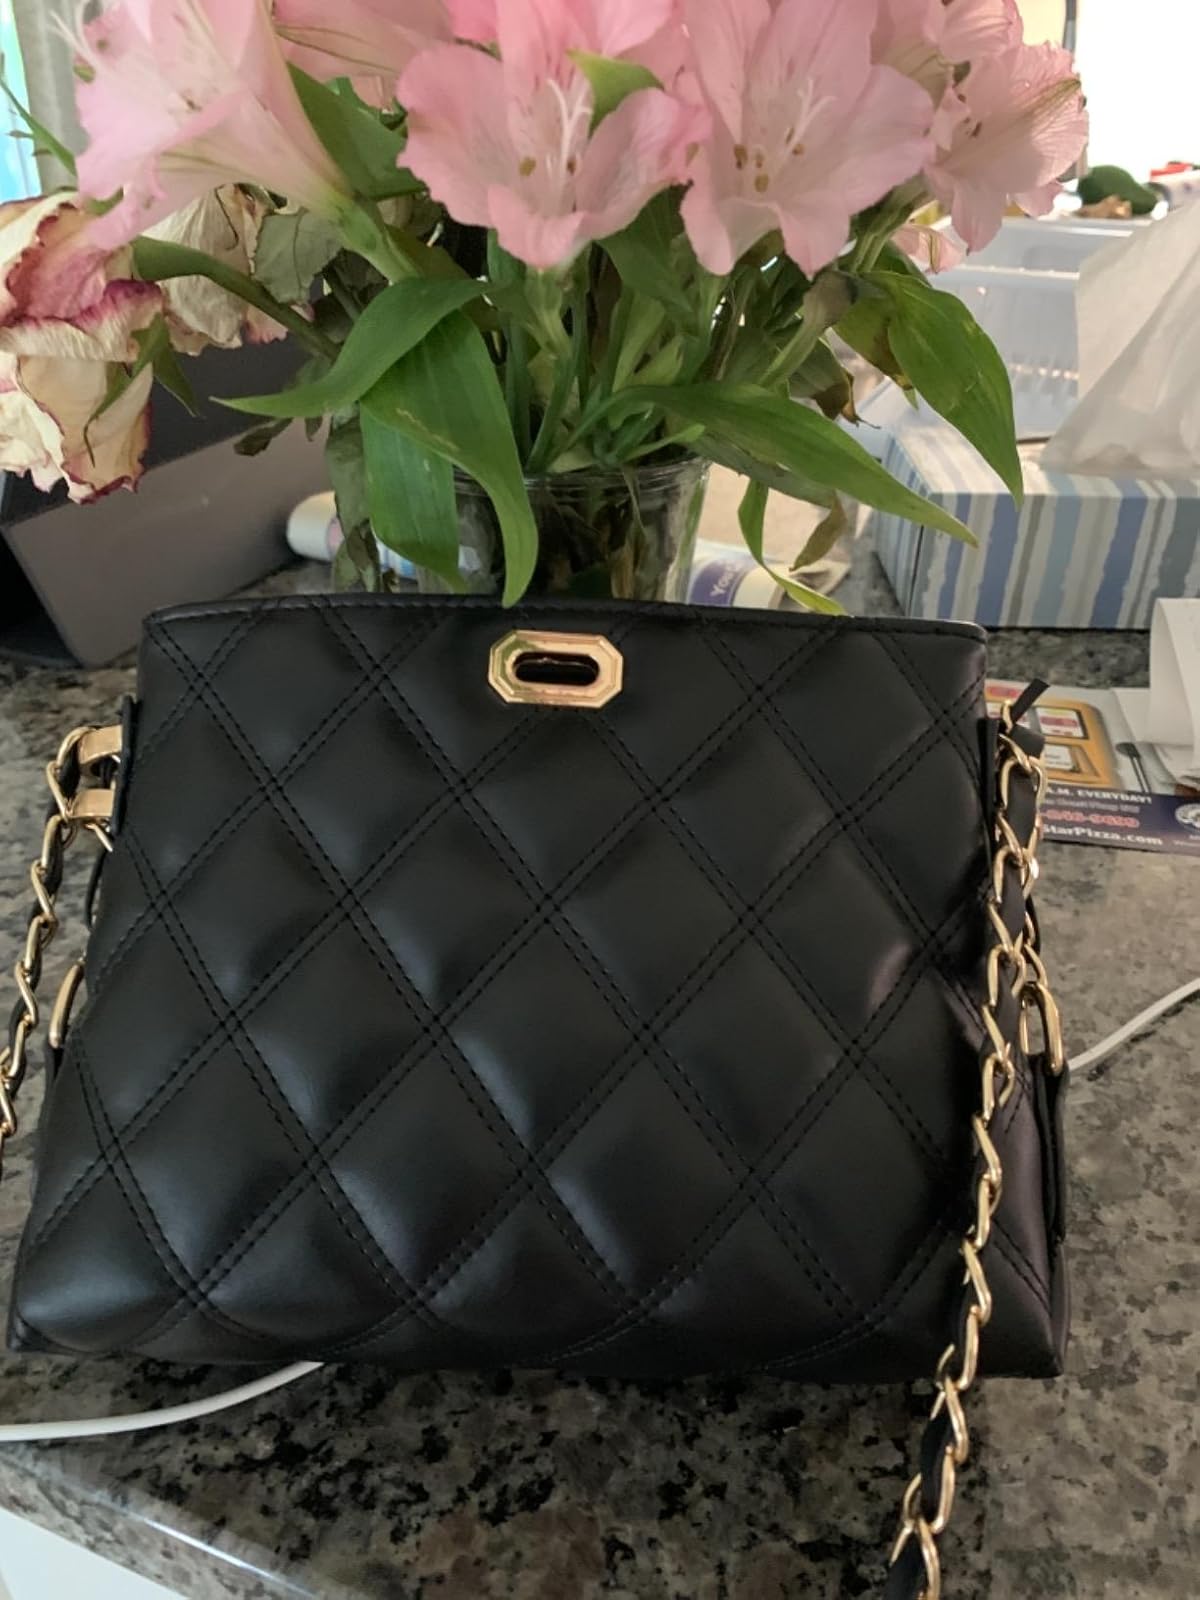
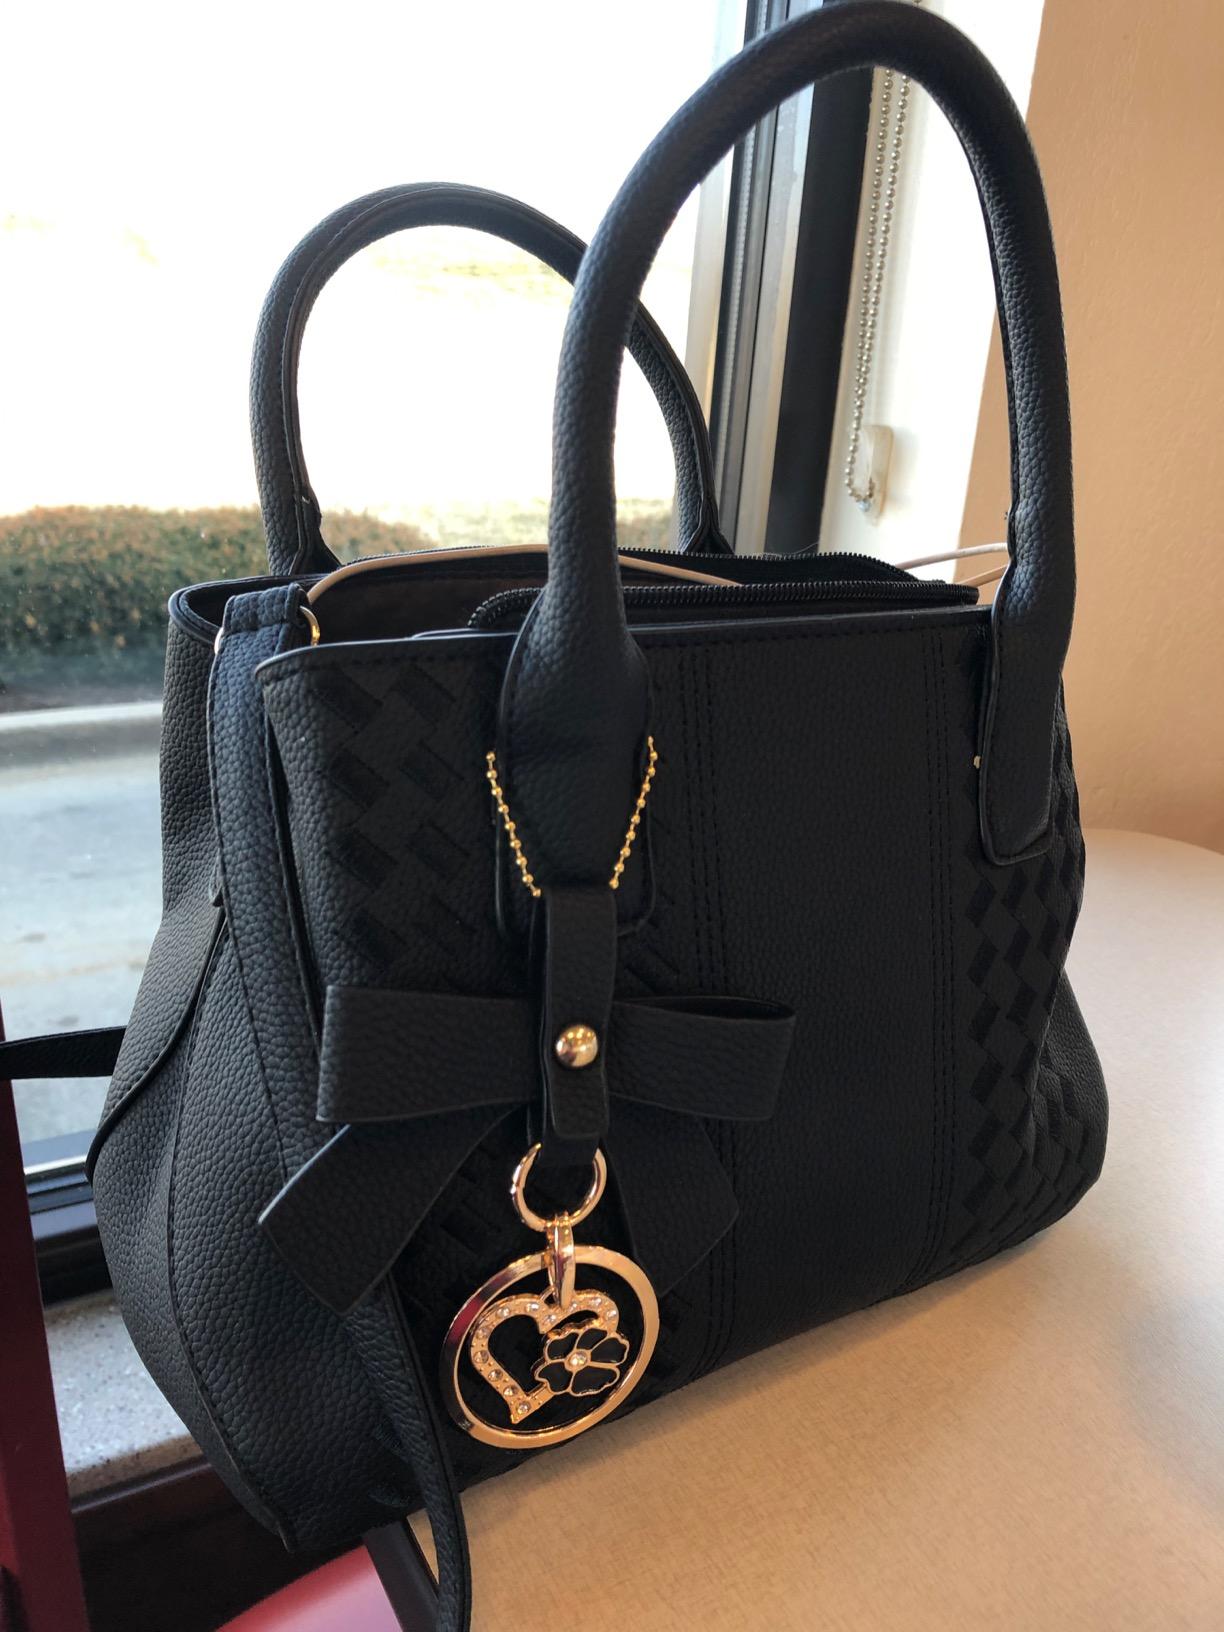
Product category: accessories_handbag
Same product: no